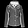
Label: Coat